Paleocene

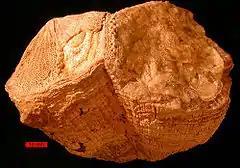
A rudist, the dominant reef-building organism of the Cretaceous

Insect recovery varied from place to place. For example, it may have taken until the PETM for insect diversity to recover in the western interior of North America, whereas Patagonian insect diversity had recovered by four million years after the K–Pg extinction event. In some areas, such as the Bighorn Basin in Wyoming, there is a dramatic increase in plant predation during the PETM, although this is probably not indicative of a diversification event in insects due to rising temperatures because plant predation decreases following the PETM. More likely, insects followed their host plant or plants which were expanding into mid-latitude regions during the PETM, and then retreated afterward.